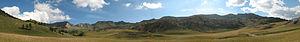
Ces photos, reconstituées en panoramique, ont été prises par moi-même en août 2007.
Le cirque de Morgon est un cirque naturel se trouvant dans le département français des Hautes-Alpes, sur la commune de Crots, au-dessus du lac de Serre-Ponçon.
Un cirque est une enceinte naturelle à parois abruptes, de forme circulaire ou semi-circulaire, formée par une dépression d'origine glaciaire, c'est alors un cirque glaciaire, ou volcanique comme à La Réunion, ou encore formé par l'érosion karstique, c'est un makhtesh.